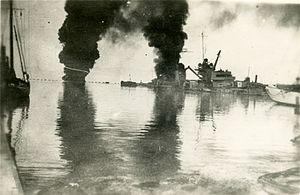
Vue du sabordement de la Flotte à Toulon le 28 novembre 1942.